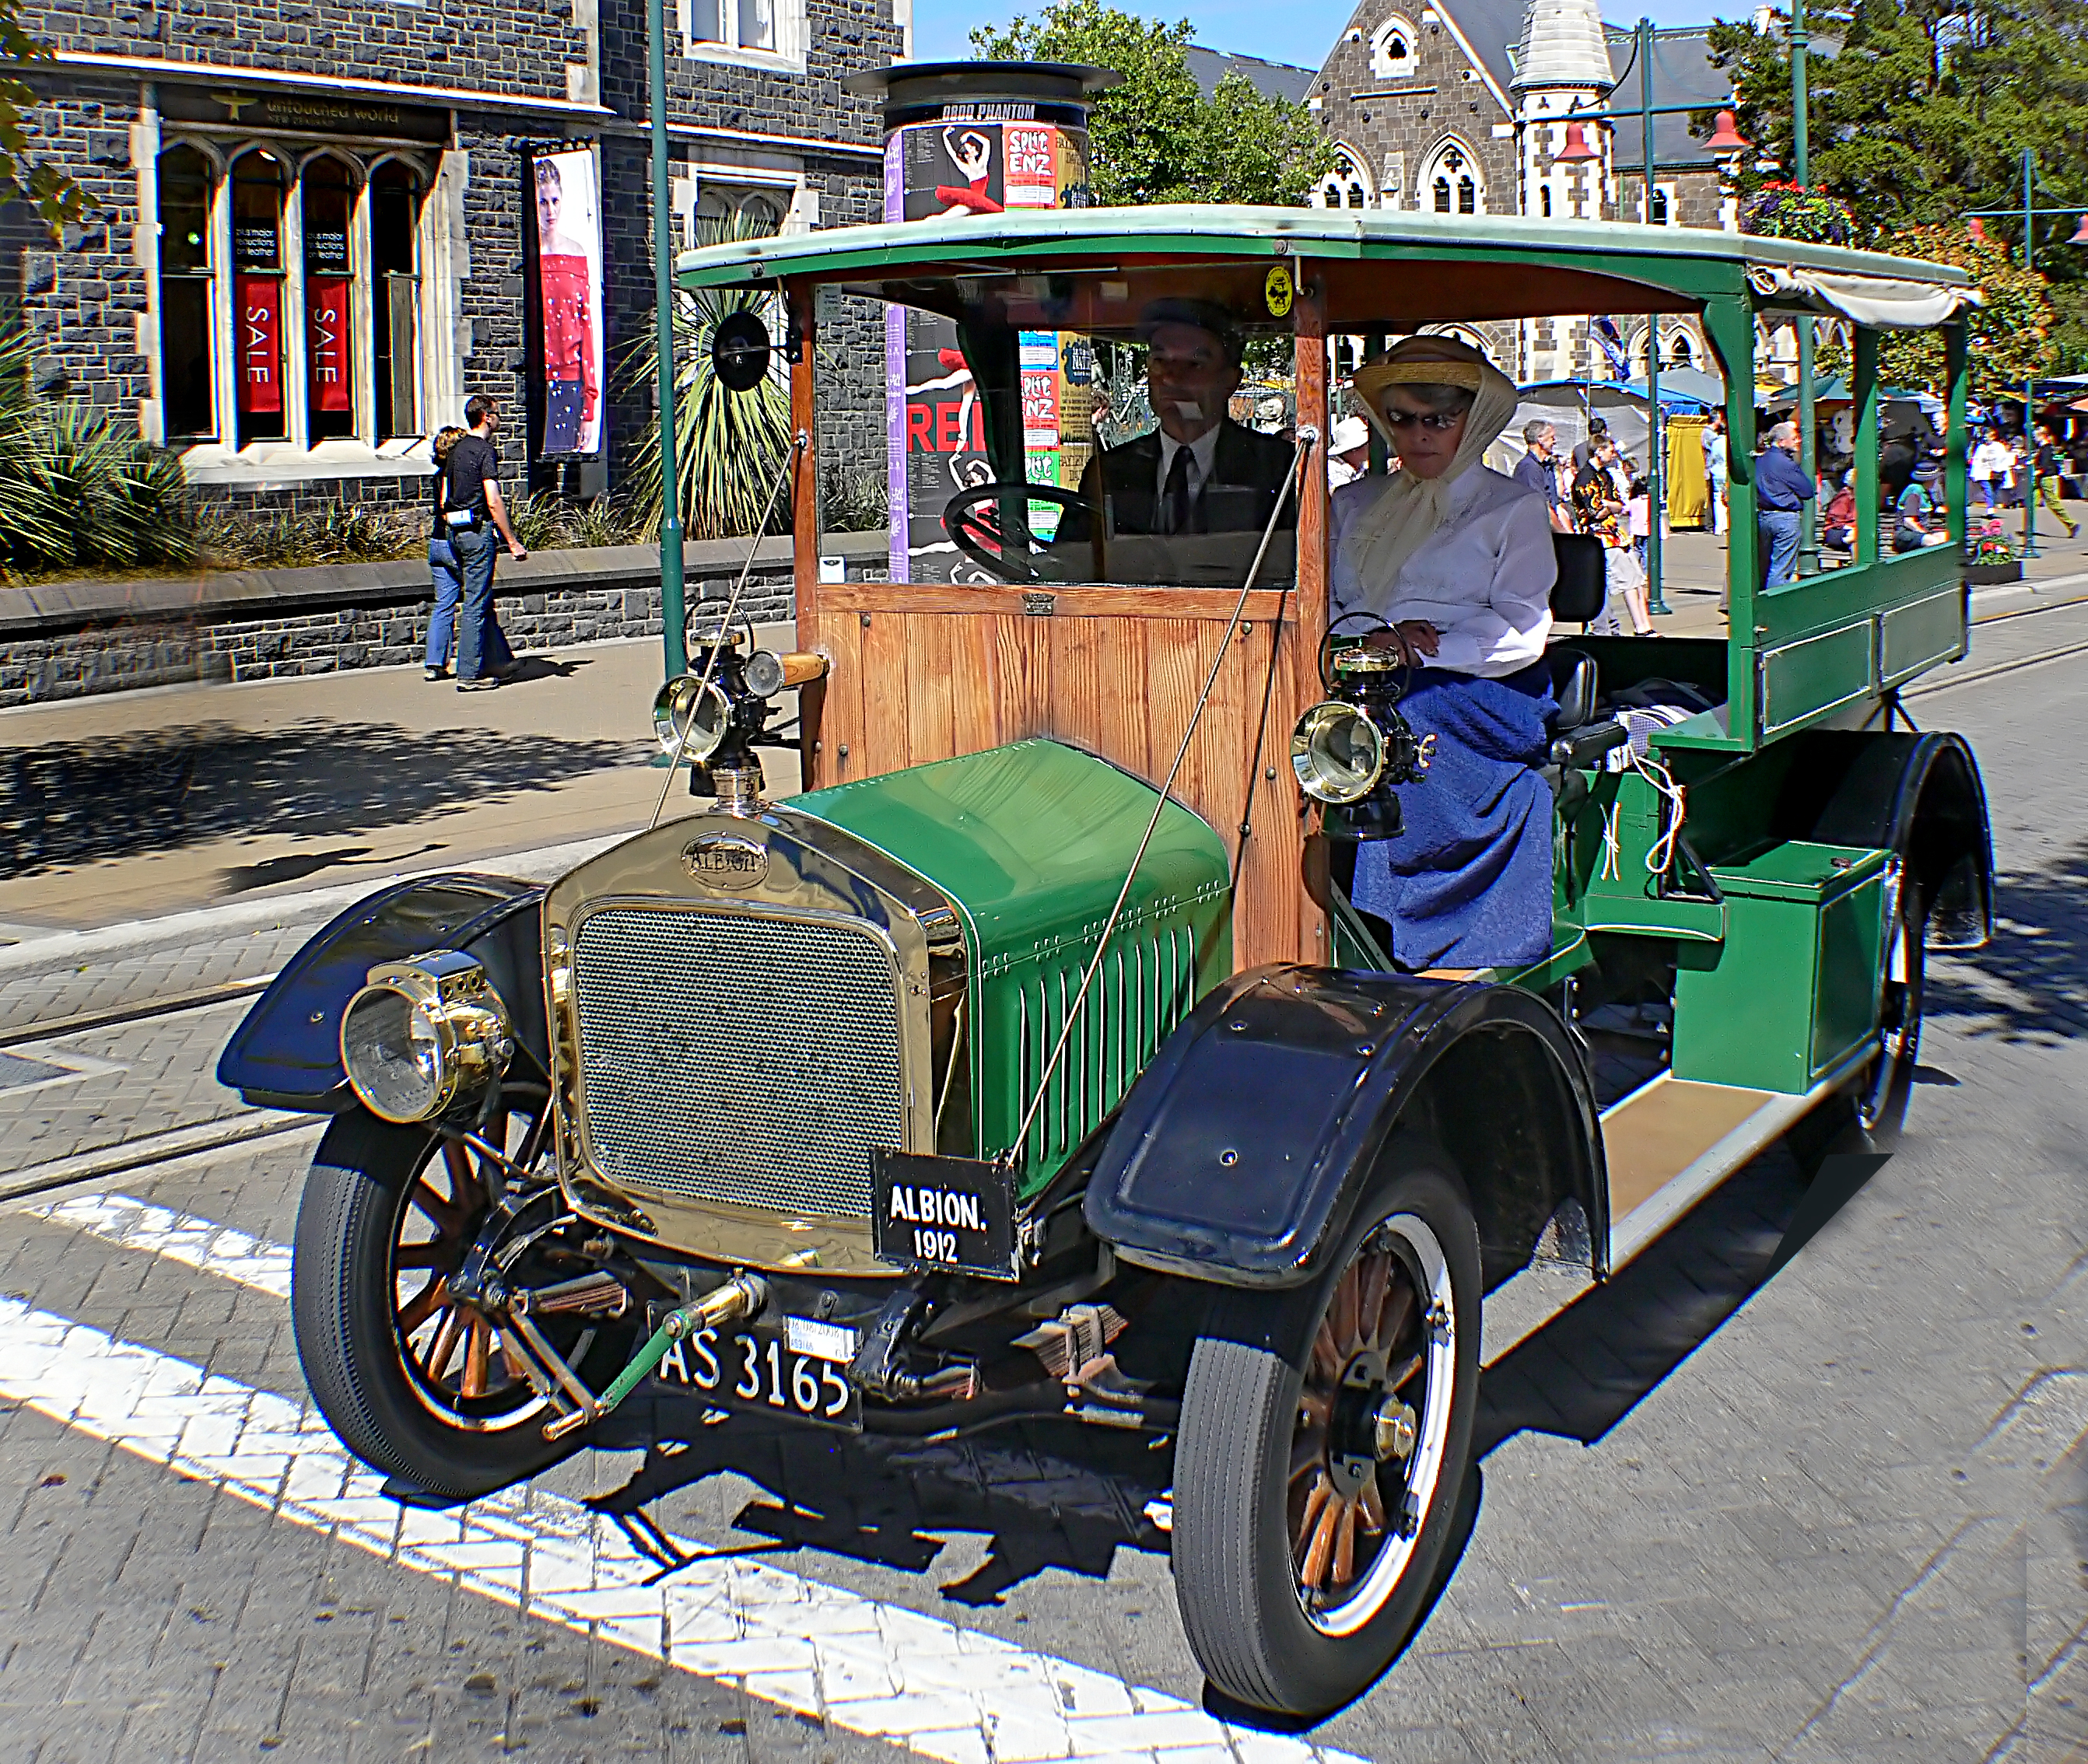
car, transport, vehicle, motor vehicle, vintage car, oldcars, classic, albion, classiccars, vintagecars, carshows, greencar, 1912albion, antique car, land vehicle, automobile make